Anne Mackenzie (writer)

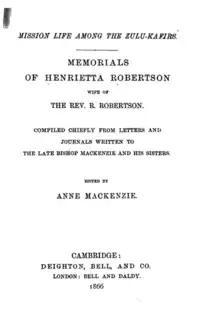
"Mission Life among the Zulu-Kafirs. Memorials of Henrietta Robertson"

Her brother's departure had overwhelmed Anne for a brief period, but she was not one to give herself up to melancholy or idleness. She was the guest of Bishop Gray, and during the waiting time that had to elapse before her brother could possibly receive her on the Zambesi, she made herself useful in the schools, and interested herself in other branches of the church work going on at the Cape. She had nearly a year to fill up for it was not till December 1861, that she started in the brig, "Hetty Ellen", for the Zambesi. Henry de Wint Burrup, one of the clergy of the Mission, had brought his newly married young wife out to the Cape a few months before, and she was to be Anne's companion all the way. Mrs. Livingstone was also of the party, on the way to join her husband at the river mouth; and Jessie, the English servant, who had done so well in Natal, had proved willing to encounter the greater hardships of Central Africa, and was with her mistress. Anne knew she should not be able to walk, and the terrible tsetse fly kills all the horses who venture in that area; but she provided herself with a donkey called "Katie", and that too was on board the small, crowded brig. Another reason for the crowding on board was that the "Hetty Ellen" was bringing out a small paddle steamer called the "Lady Nyassa", in which it was hoped Dr. Livingstone would be able to get further up the rivers than was possible in the "Pioneer".